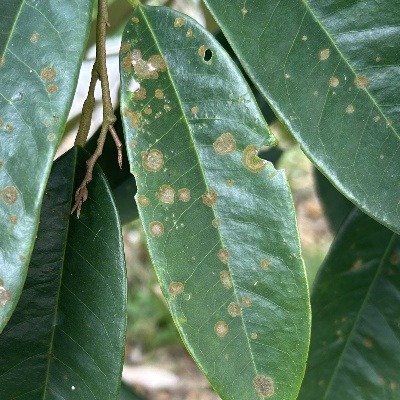
Label: Leaf_Algal